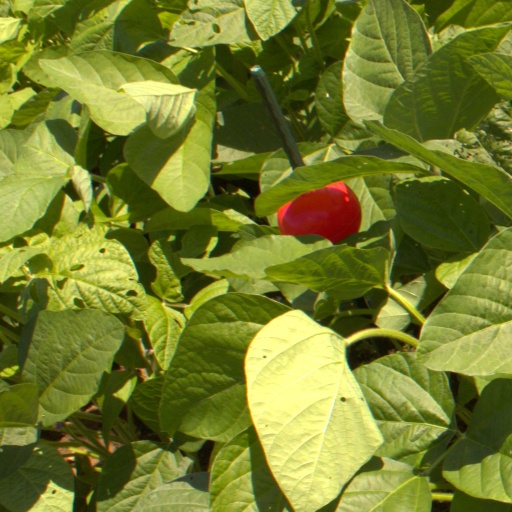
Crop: soybean